R.550 Magic

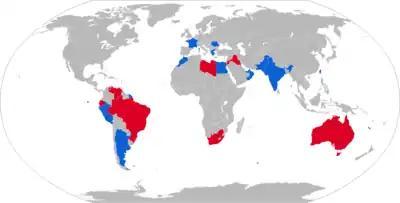
Operators:

On 8 October 1996, 7 months after the escalation over Imia/Kardak a Greek Mirage 2000 fired an R550 Magic II and shot down a Turkish F-16D over the Aegean Sea. The Turkish pilot died, while the co-pilot ejected and was rescued by Greek forces. In August 2012, after the downing of a Turkish RF-4E on the Syrian Coast, in response to a parliamentary question, Turkish Defence Minister İsmet Yılmaz confirmed that Turkish F-16D Block 40 (s/n 91-0023) of 192 Filo was shot down by a Greek Mirage 2000 with an R.550 Magic II on 8 October 1996 in the disputed airspace near Chios island.